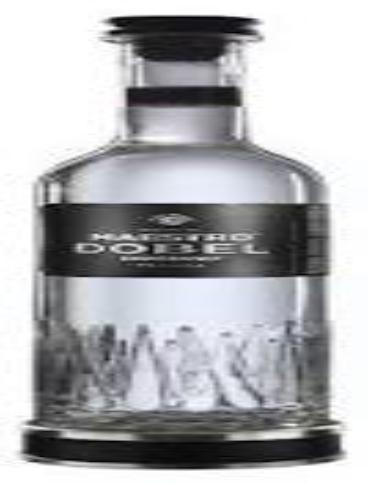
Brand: Maestro Dobel
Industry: Food